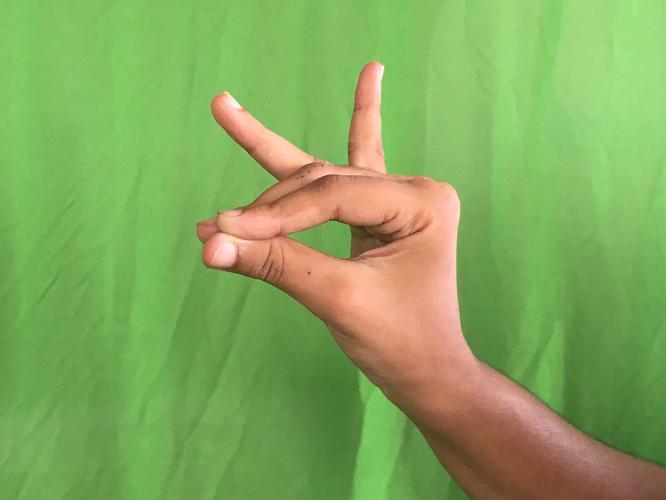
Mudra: Katakamukha_1
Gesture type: single_hand